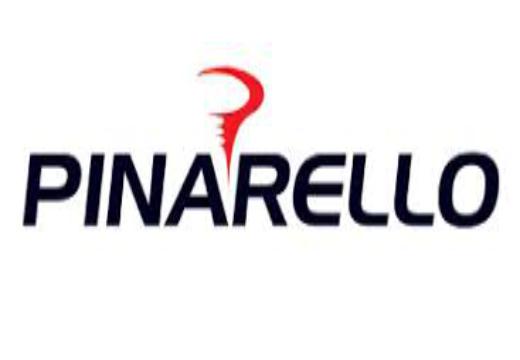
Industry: Transportation